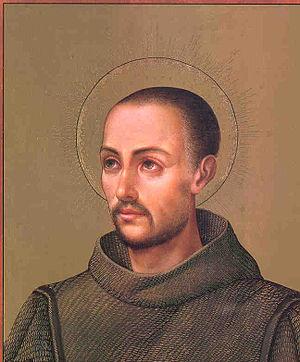
Cette liste concerne les saints et les bienheureux, reconnus comme tels par l'Église catholique, ayant vécu au XVIᵉ siècle.
Jean de Dieu, né João Cidade le 8 mars 1495 à Montemor-o-Novo au Portugal et mort le 8 mars 1550 à Grenade, est un religieux espagnol d'origine portugaise, qui se consacra aux indigents et fonda l'Ordre des Hospitaliers. Il est vénéré comme saint par l'Église catholique, et donné pour patron aux malades et aux professionnels du soin. Il est fêté le 8 mars.